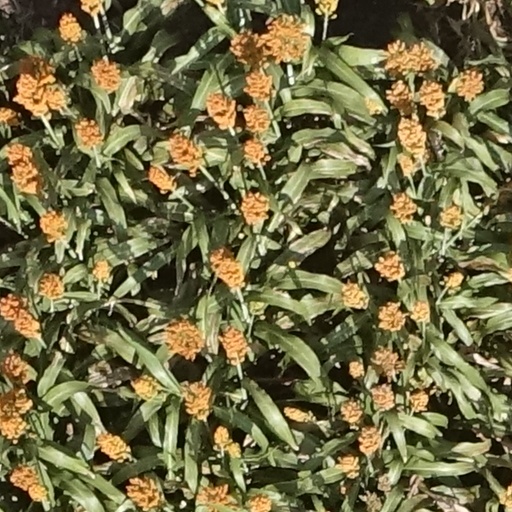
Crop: sorghum